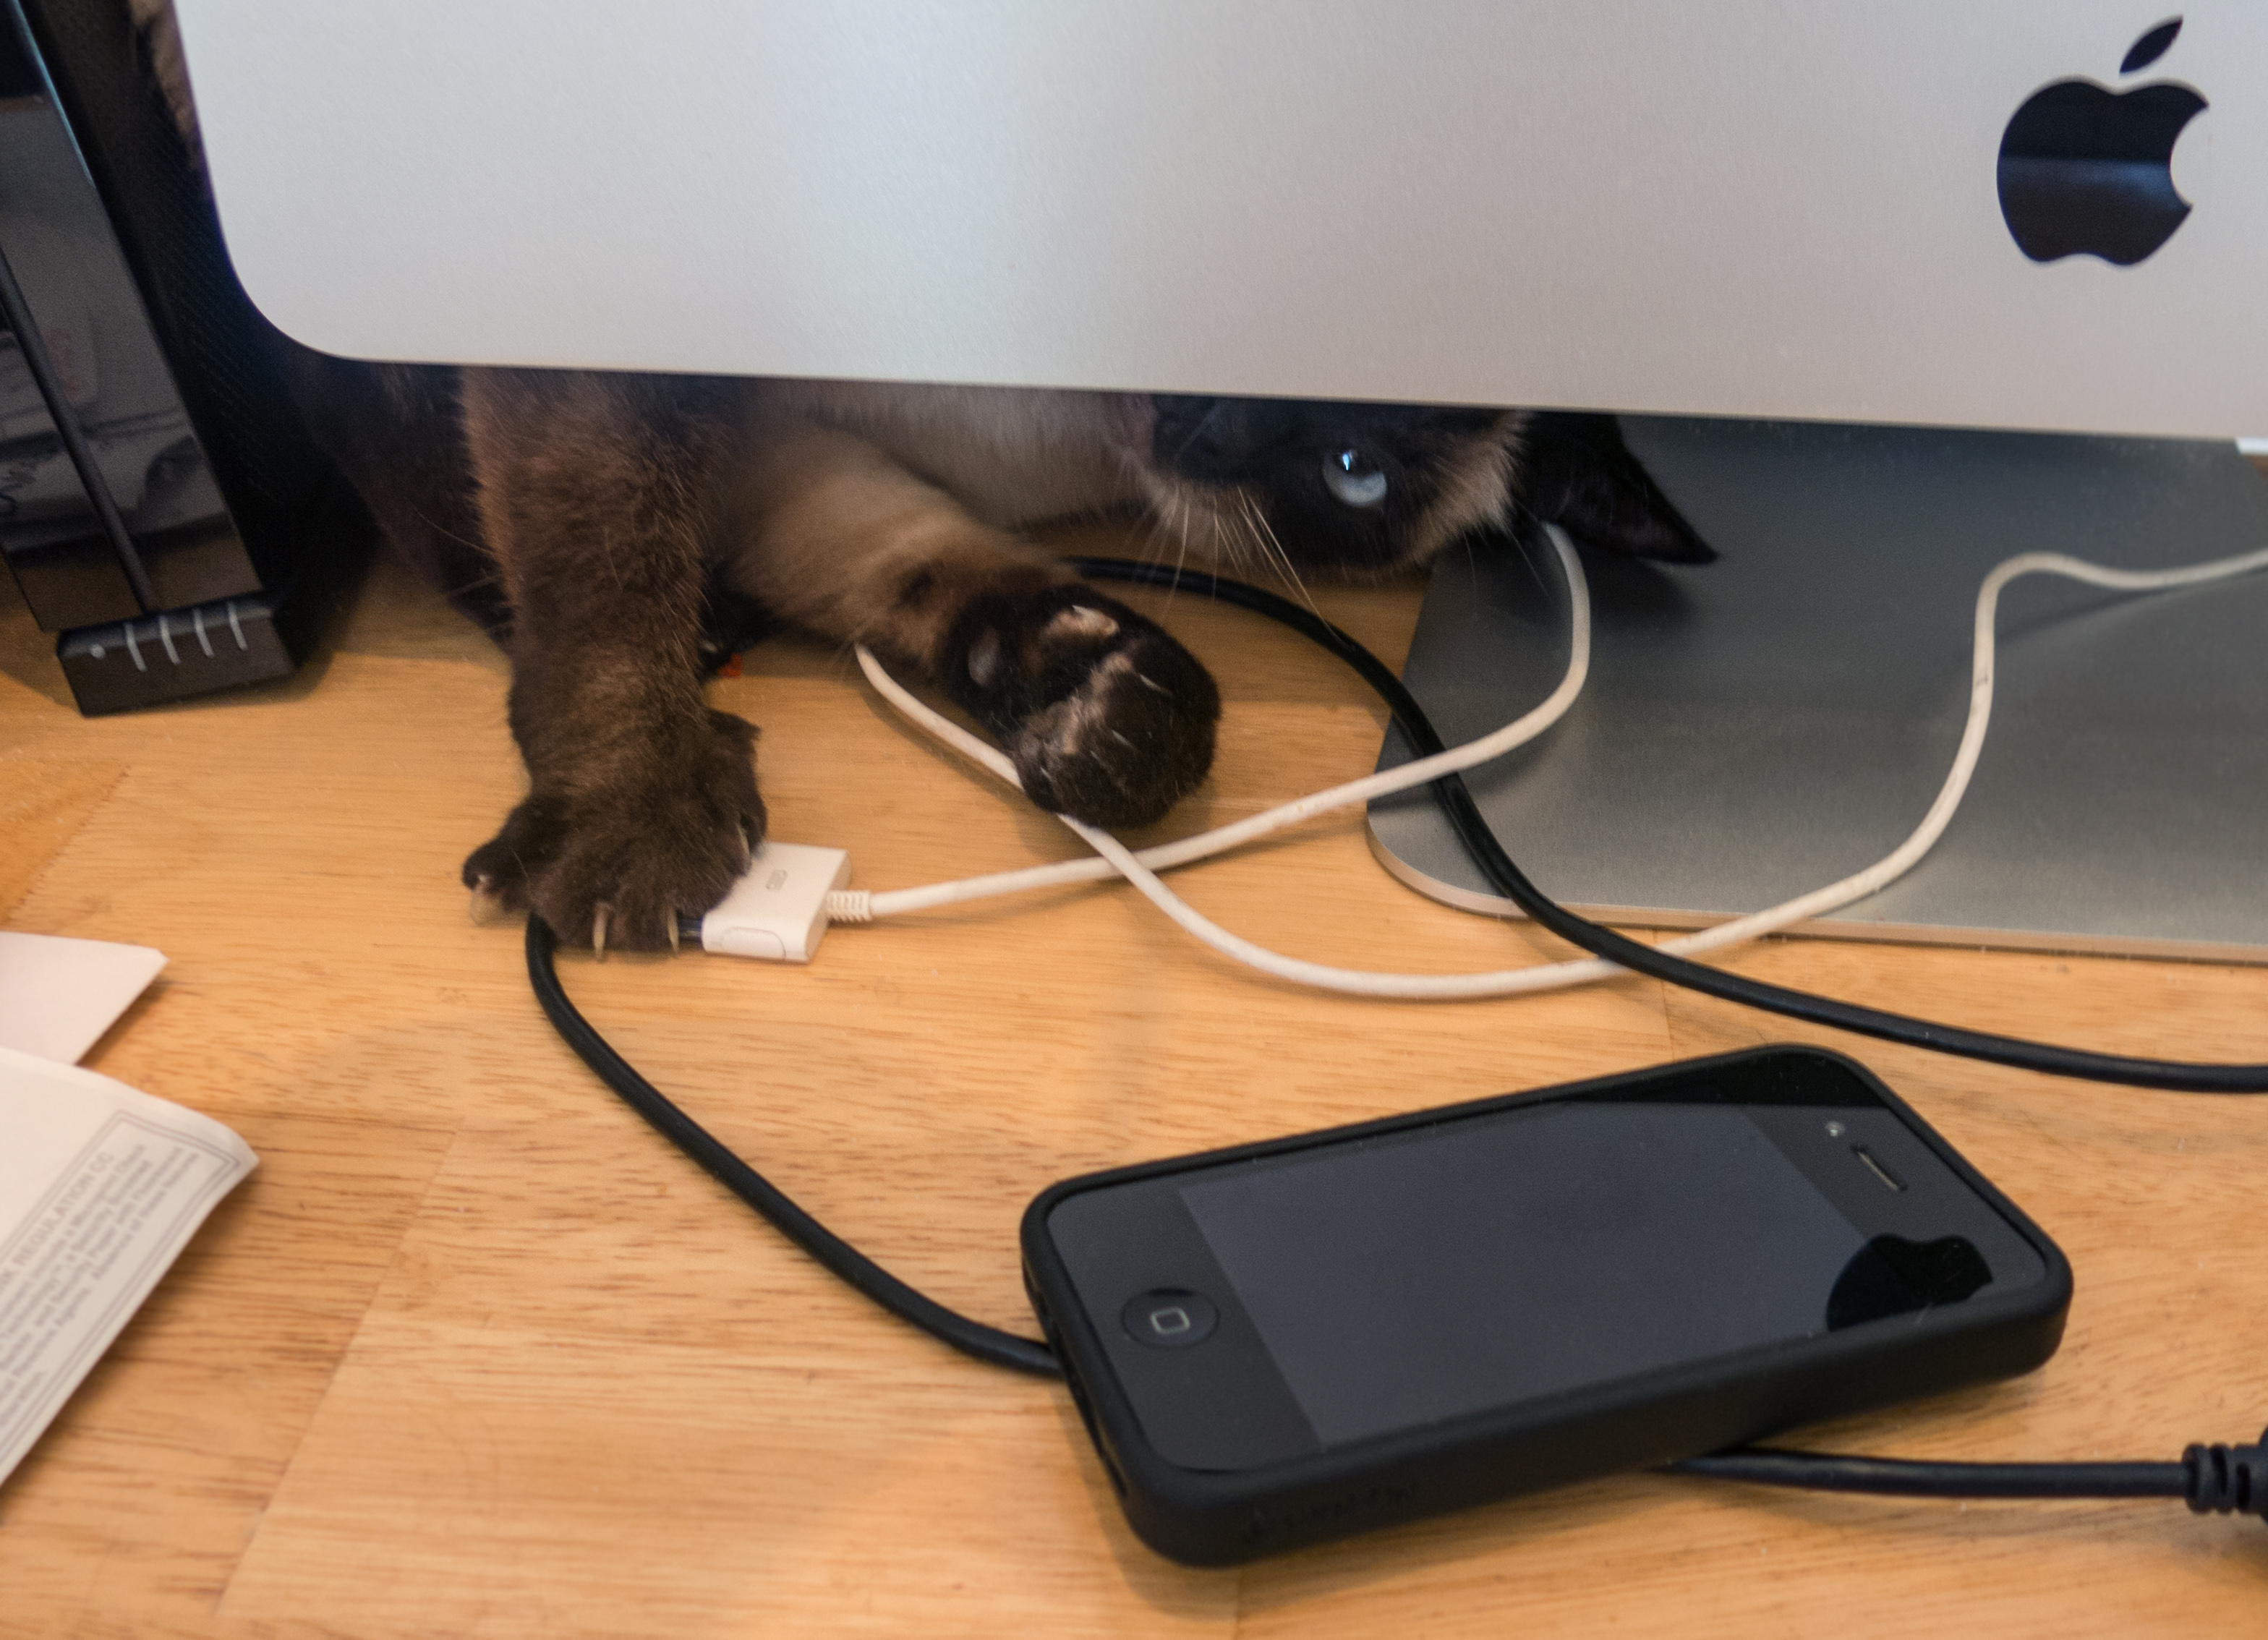
apple, technology, play, gadget, feliscatus, glasses, multimedia